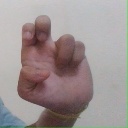
अक्षर: अ